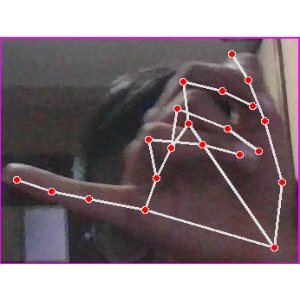
अक्षर: च